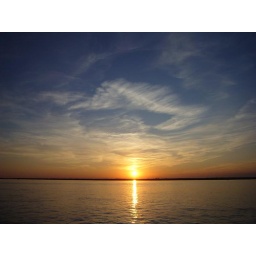
face in the clouds